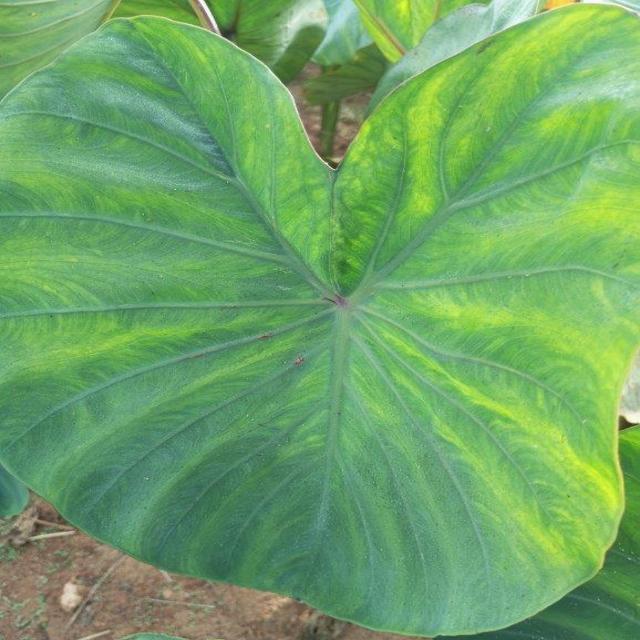
Label: Healthy